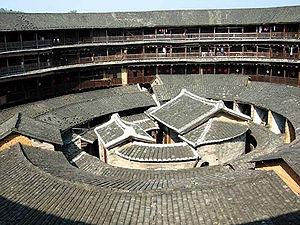
L’architecture chinoise, est depuis les années 1980, une architecture en pleine mutation. Une nouvelle génération d’architectes chinois prend la relève des premiers architectes formés en Occident au XXᵉ siècle et l’aspect architectural et urbain de la Chine se métamorphose à vive allure, aux dépens des dernières traces de l’architecture traditionnelle encore visibles, et aux dépens de l’architecture des minorités : l’architecture au Tibet, celle des oasis du Xinjiang, les yourtes des éleveurs encore en usage en Mongolie Intérieure et au nord du Xinjiang, parmi tant d’autres.